Butchulla

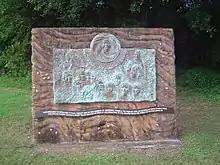
Monument to Indigenous Australians along foreshore at Pialba, Queensland

The Butchulla, also written Butchella, Badjala, Badjula, Badjela, Bajellah, Badtjala and Budjilla, are an Aboriginal Australian people of K'gari, Queensland, and a small area of the nearby mainland of southern Queensland.